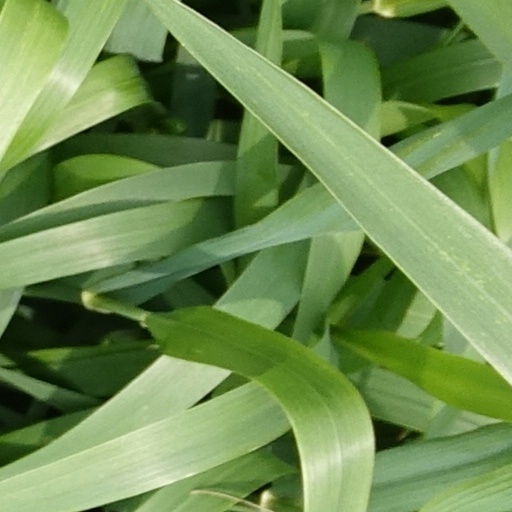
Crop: wheat